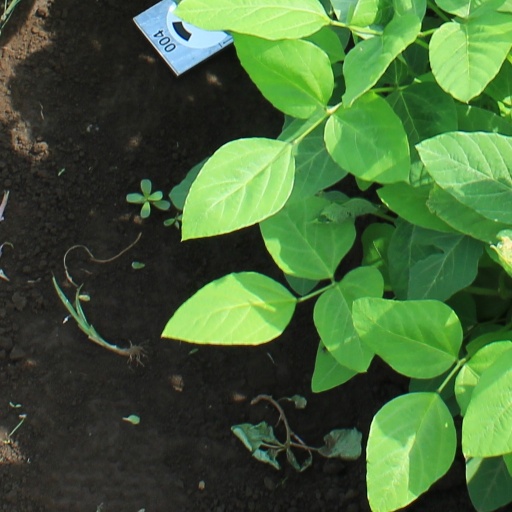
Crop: soybean